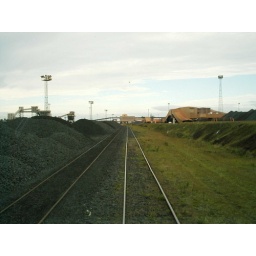
Arriving in Redcar. Great contrast in the grey coke on the left and the green grass embankment on the right